Joan Peñarroya

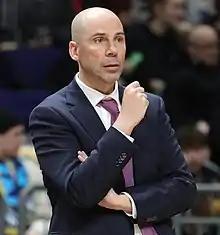
Peñarroya in 2023

Joan Peñarroya Rodríguez (born 20 April 1969) is a Spanish professional basketball coach and former player who is the head coach for FC Barcelona of the Liga ACB and the EuroLeague.